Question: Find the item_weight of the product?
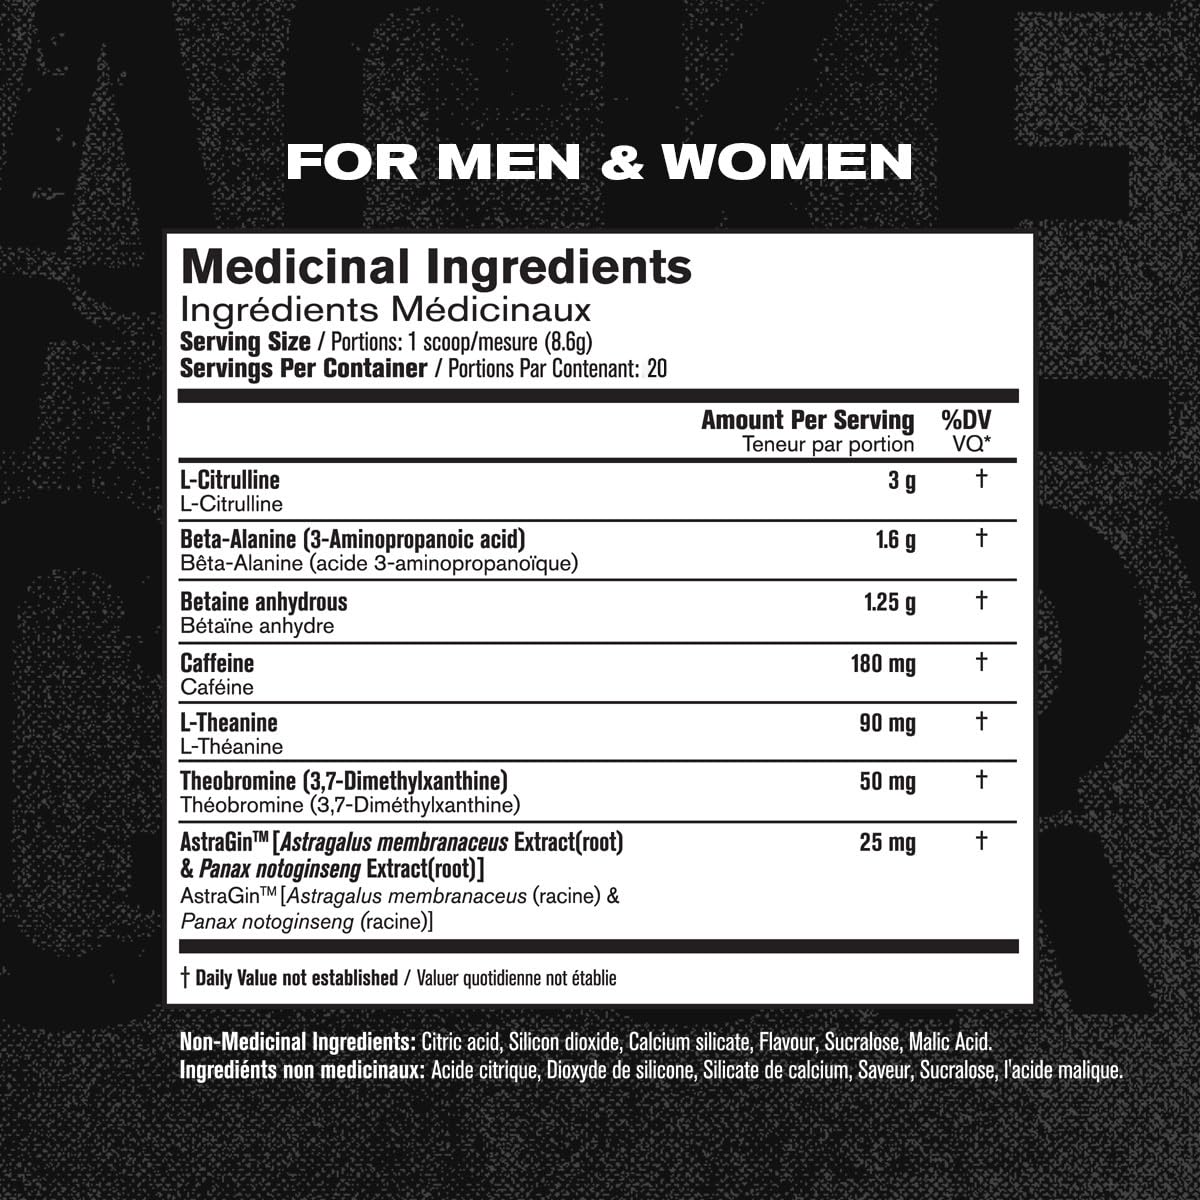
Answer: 8.6 gram